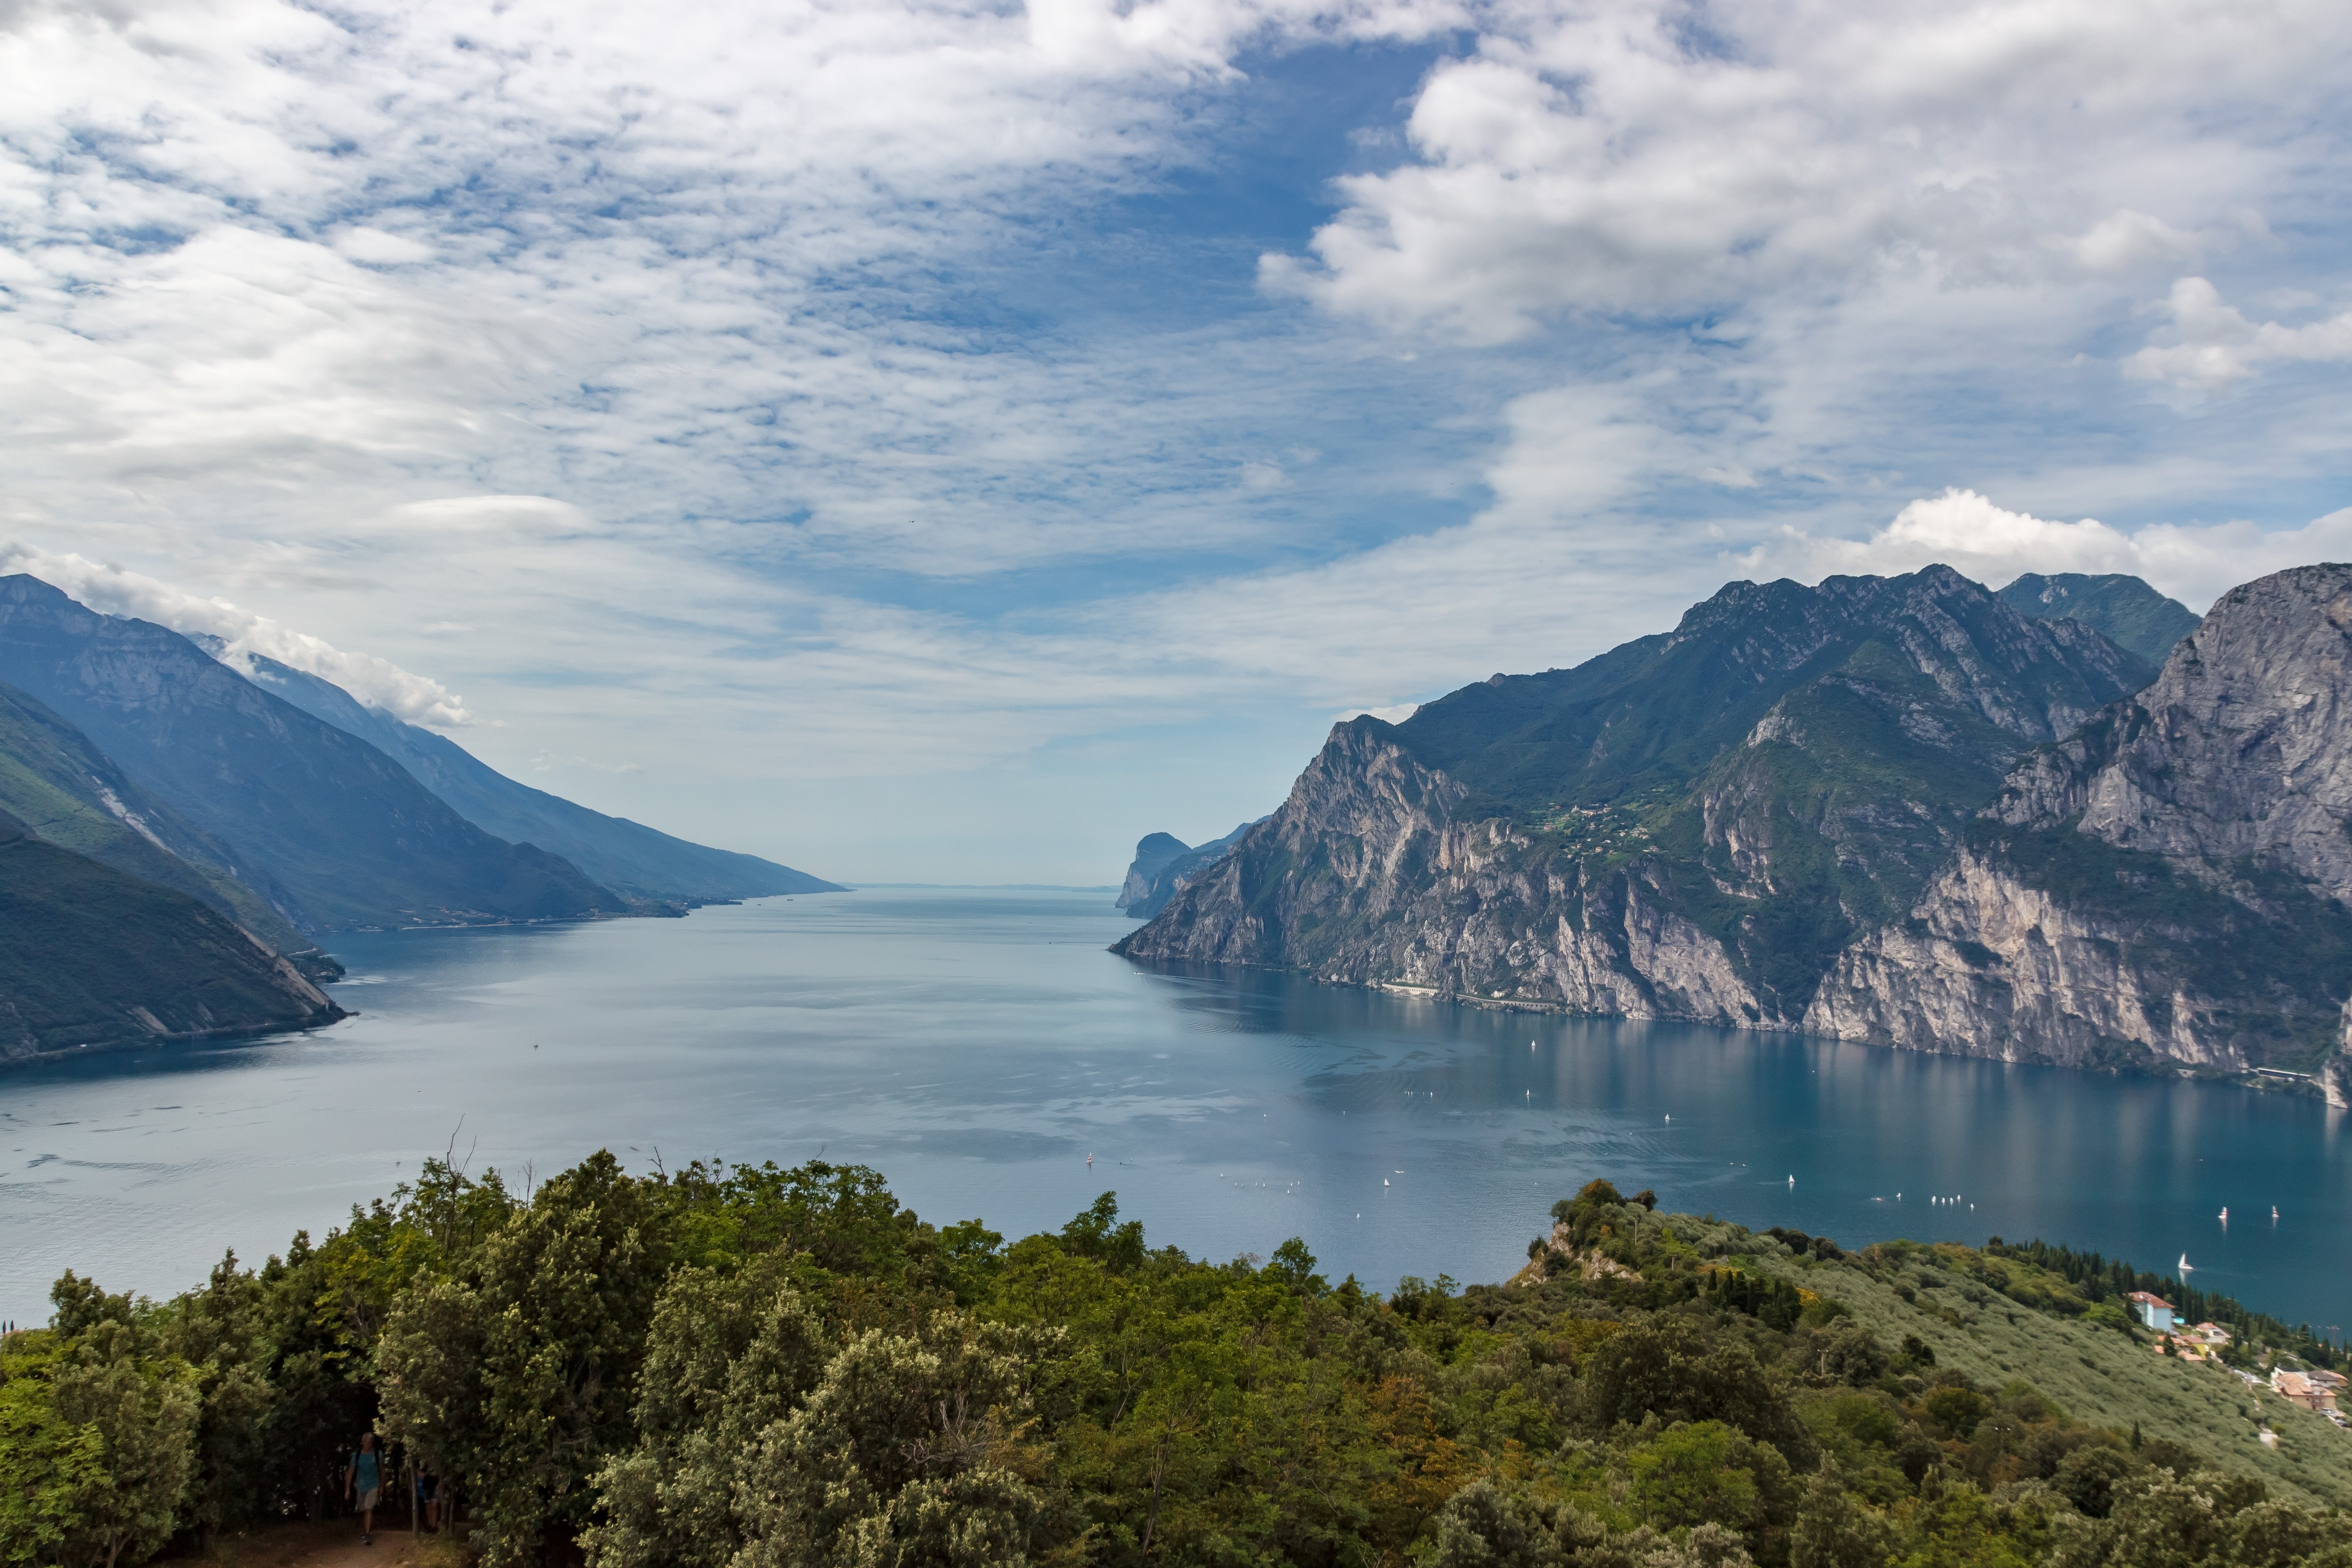
body of water, mountainous landforms, mountain, natural landscape, highland, nature, sky, fjord, mountain range, sound, water resources, hill station, coast, wilderness, promontory, mount scenery, lake, cloud, hill, coastal and oceanic landforms, fell, bay, reservoir, sea, landscape, loch, national park, ridge, inlet, headland, valley, tourism, alps, glacial lake, bank, cape, terrain, klippe, lake district, cliff, river, ocean, massif